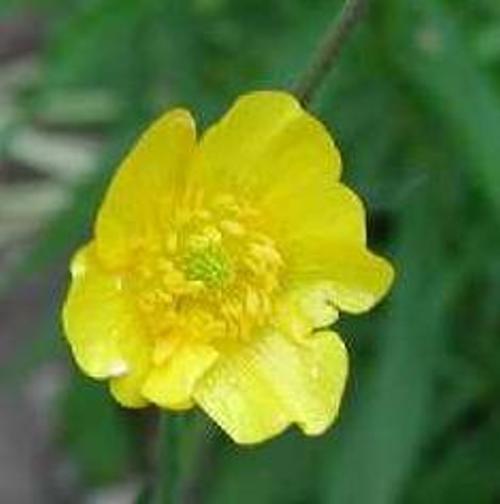
Label: buttercup